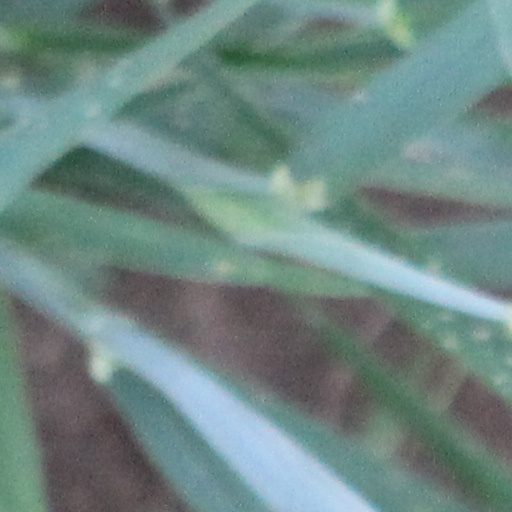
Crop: wheat